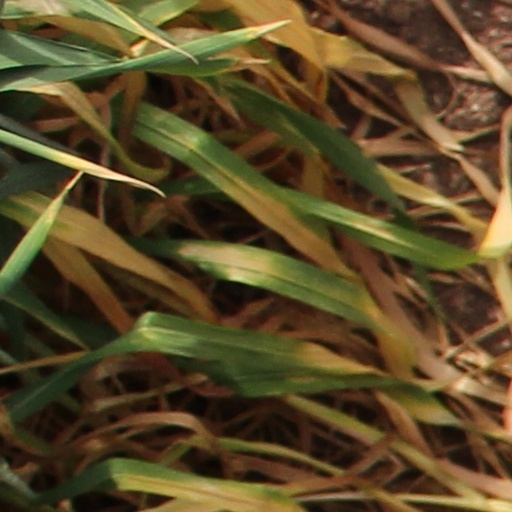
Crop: wheat